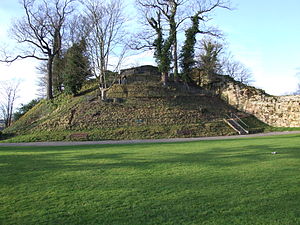
Tonbridge Castle / Historie
Motten hvorpå der stod et trætårn og senere et i sten.
Tonbridge Castle er et slot, der ligger i byen af samme navn i Kent, England.